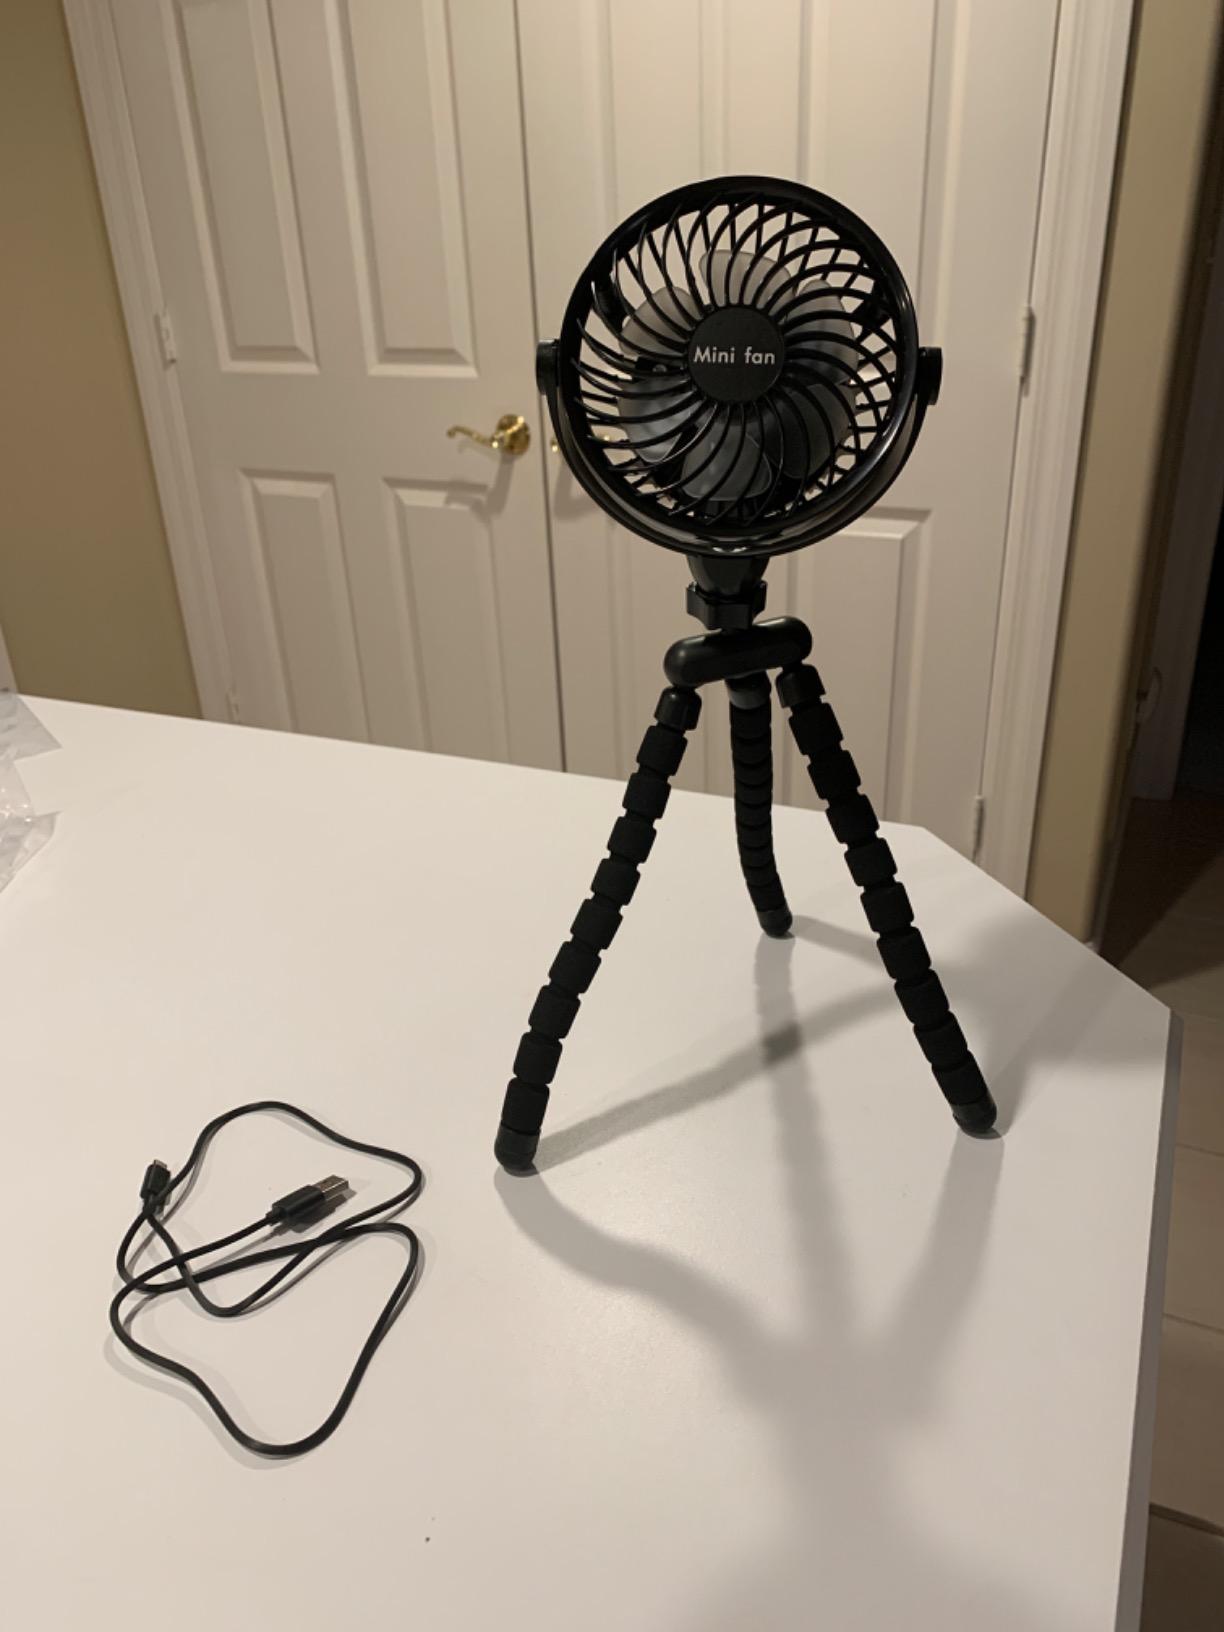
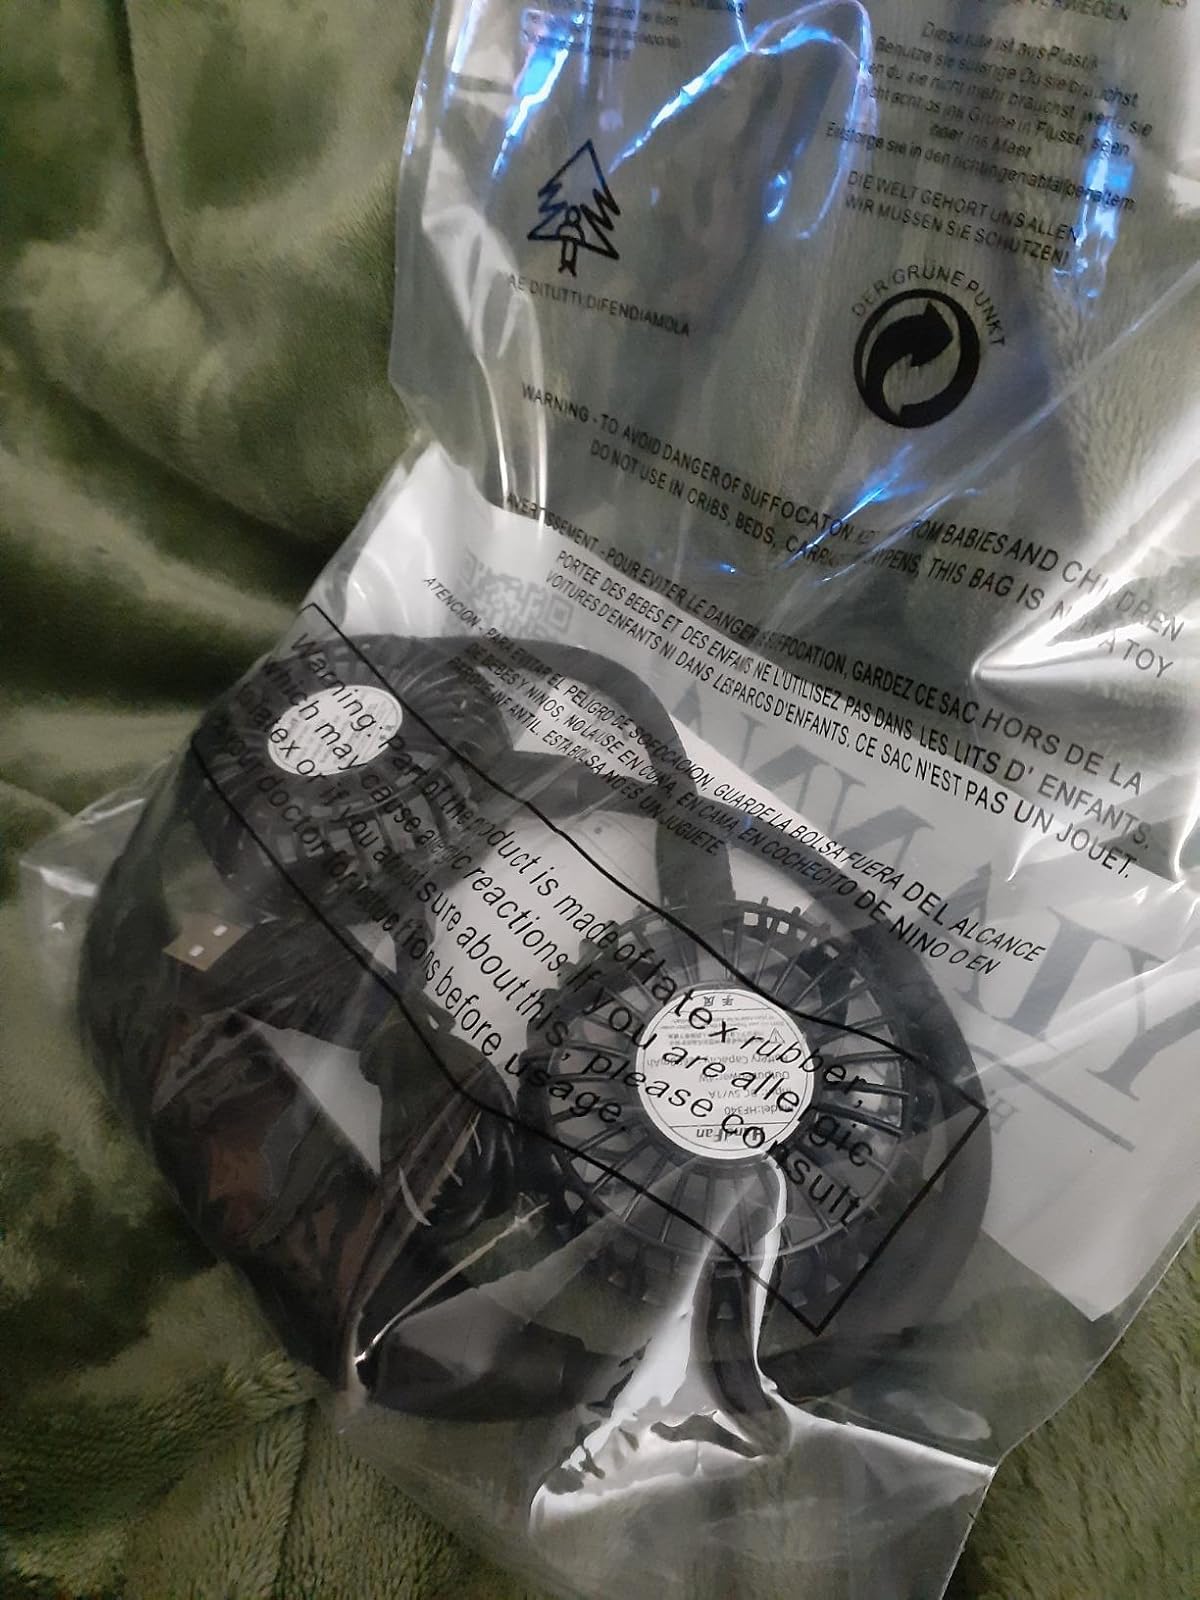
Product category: fan
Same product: no